1997 Qayen earthquake

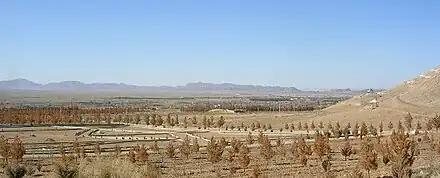
Sparse brown vegetation in dusty soil fills the foreground, fading to distant mountains along the horizon. A barely discernible scattering of buildings is in the middle distance.

Many villages lost both power and water, leaving survivors unable to fend for themselves. The injured were often up to away from the nearest hospital. One doctor, highlighting the desperate need for physicians to treat the injured, said "I don't know how many casts I have done today, but it seems like hundreds."